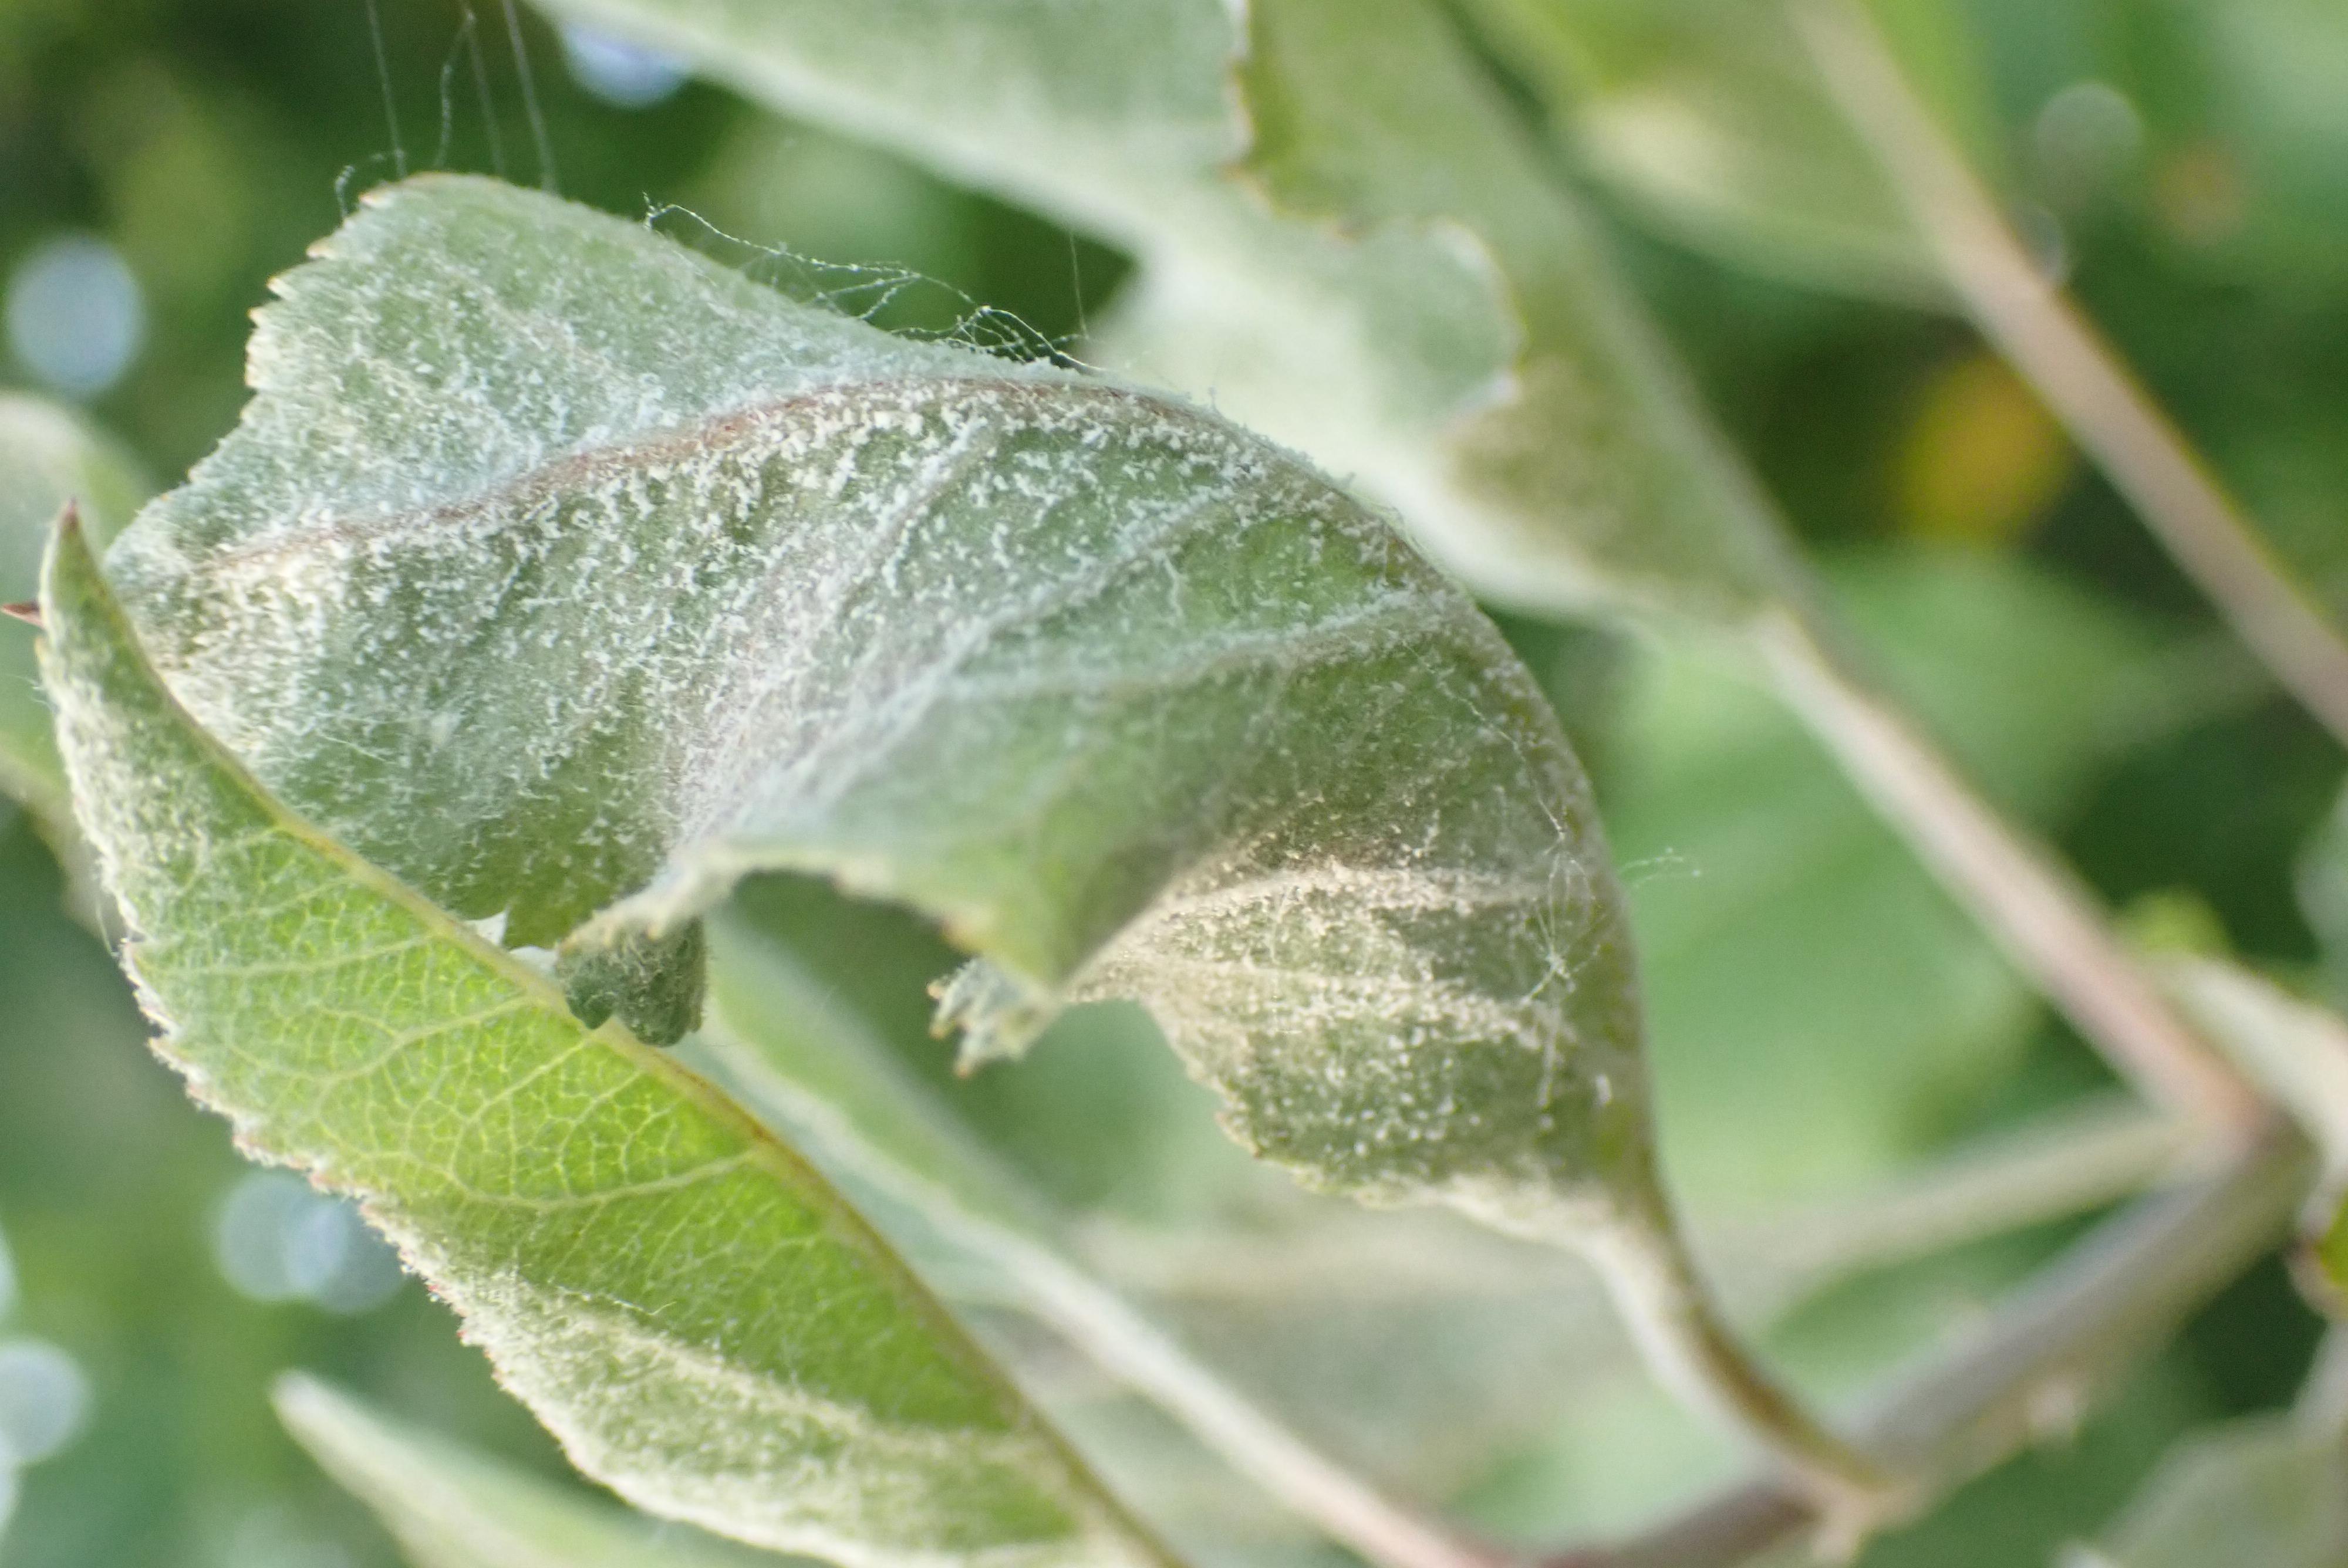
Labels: powdery_mildew